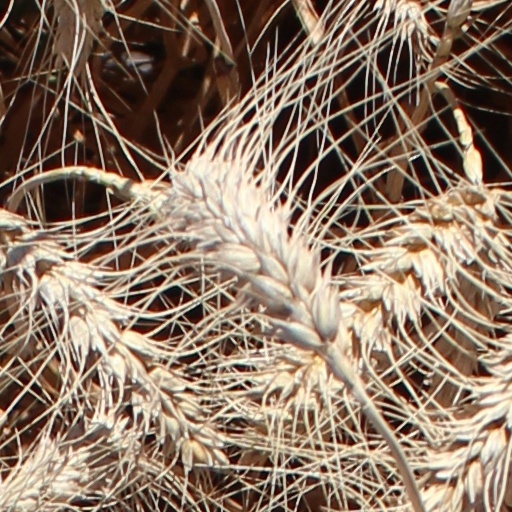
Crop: wheat